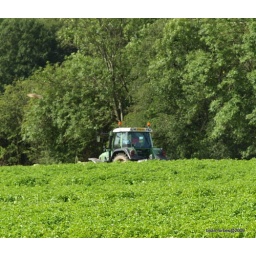
A green tractor is preparing a field of vegetables for harvesting, near Glenfarg.